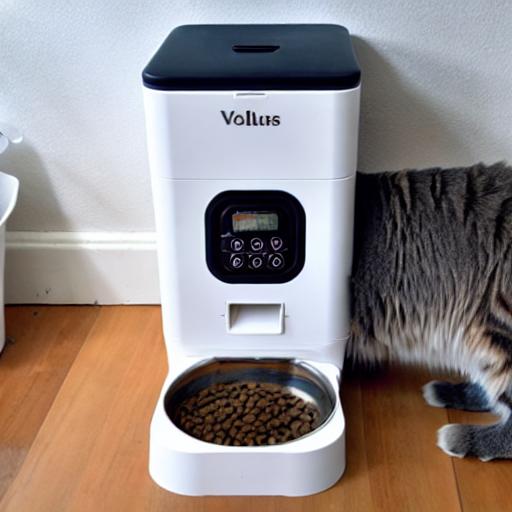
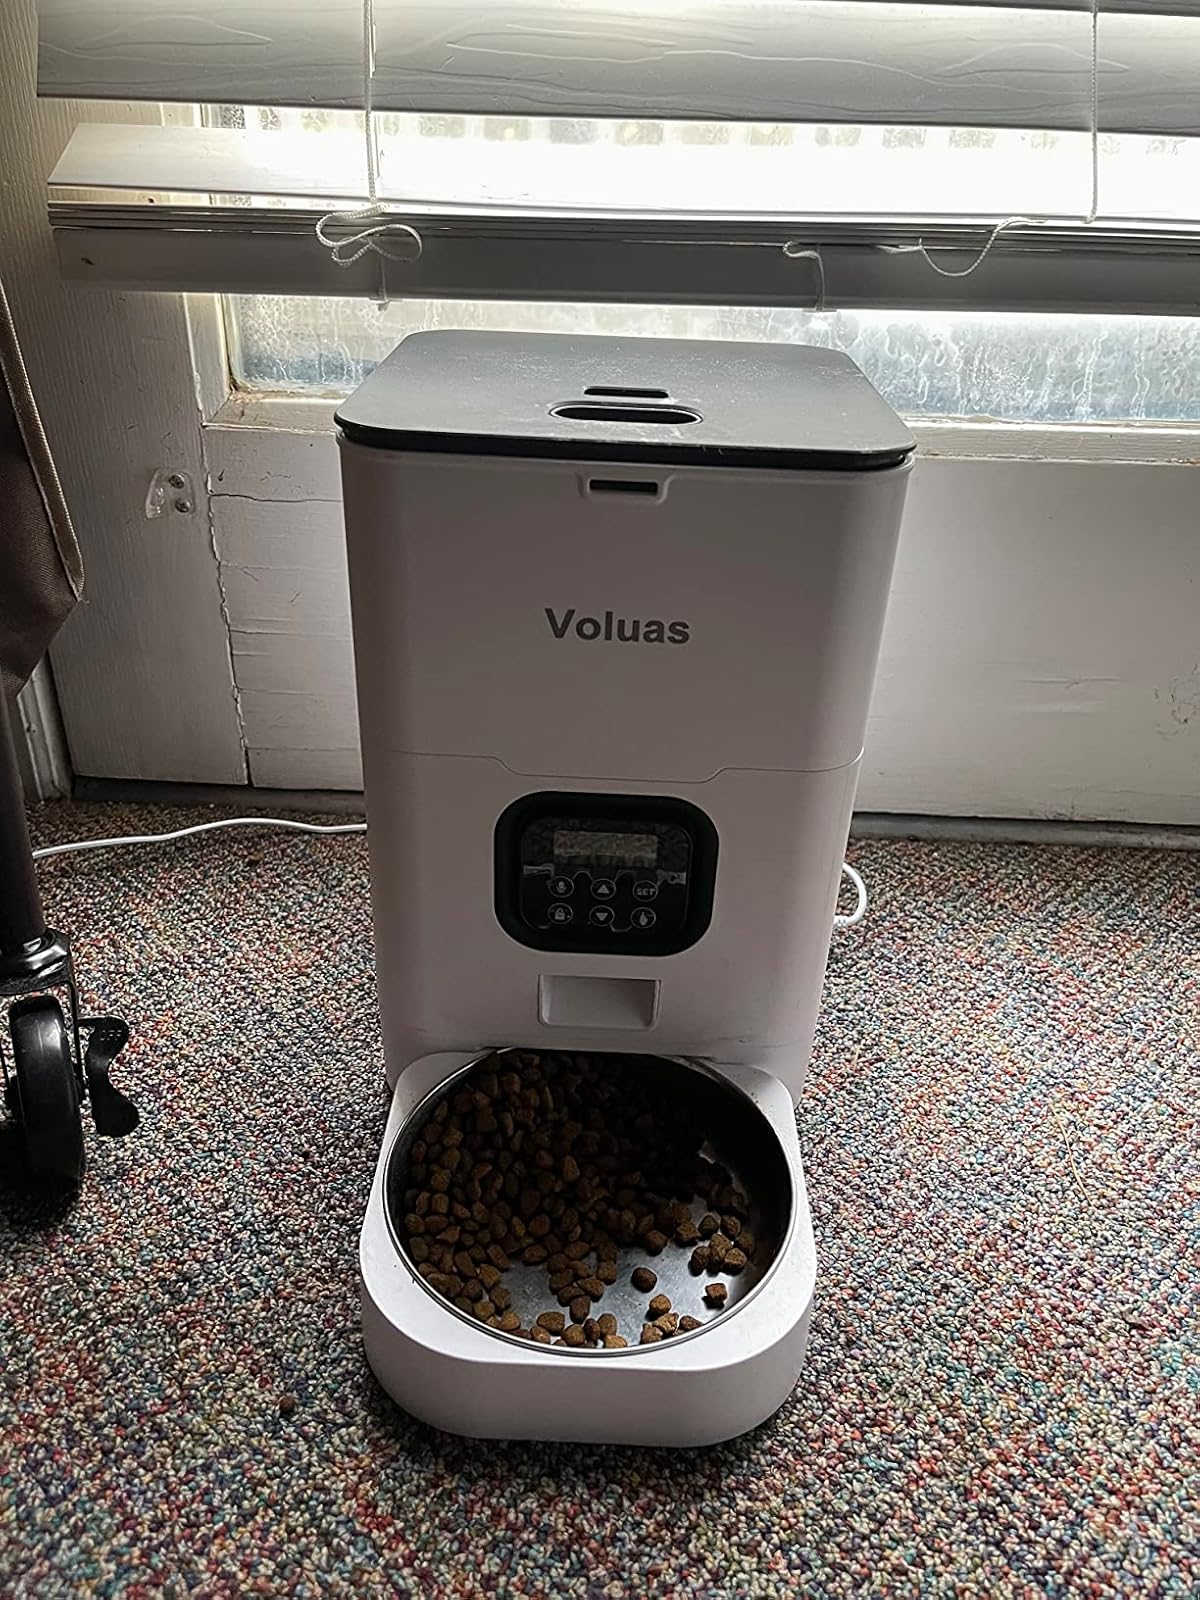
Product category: items_feeder
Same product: no